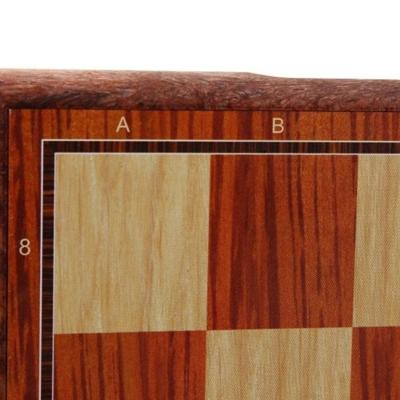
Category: table